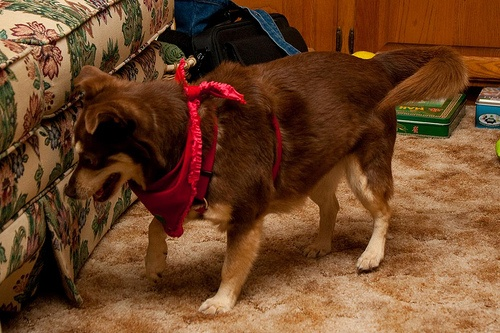
A dog playfully looking at something underneath a couch.
A very cute little dog wearing a red scarf.
The dog wearing a bandana is standing by the couch.
A dog with a bandanna interested in the couch
A small brown and white dog with a red harness and bandanna standing next to a floral couch in a carpeted room.